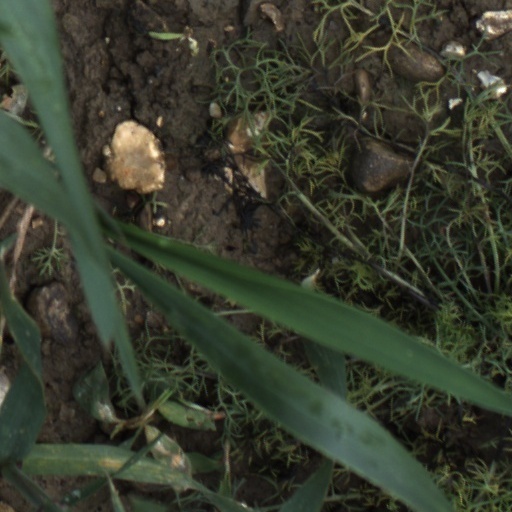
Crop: wheat